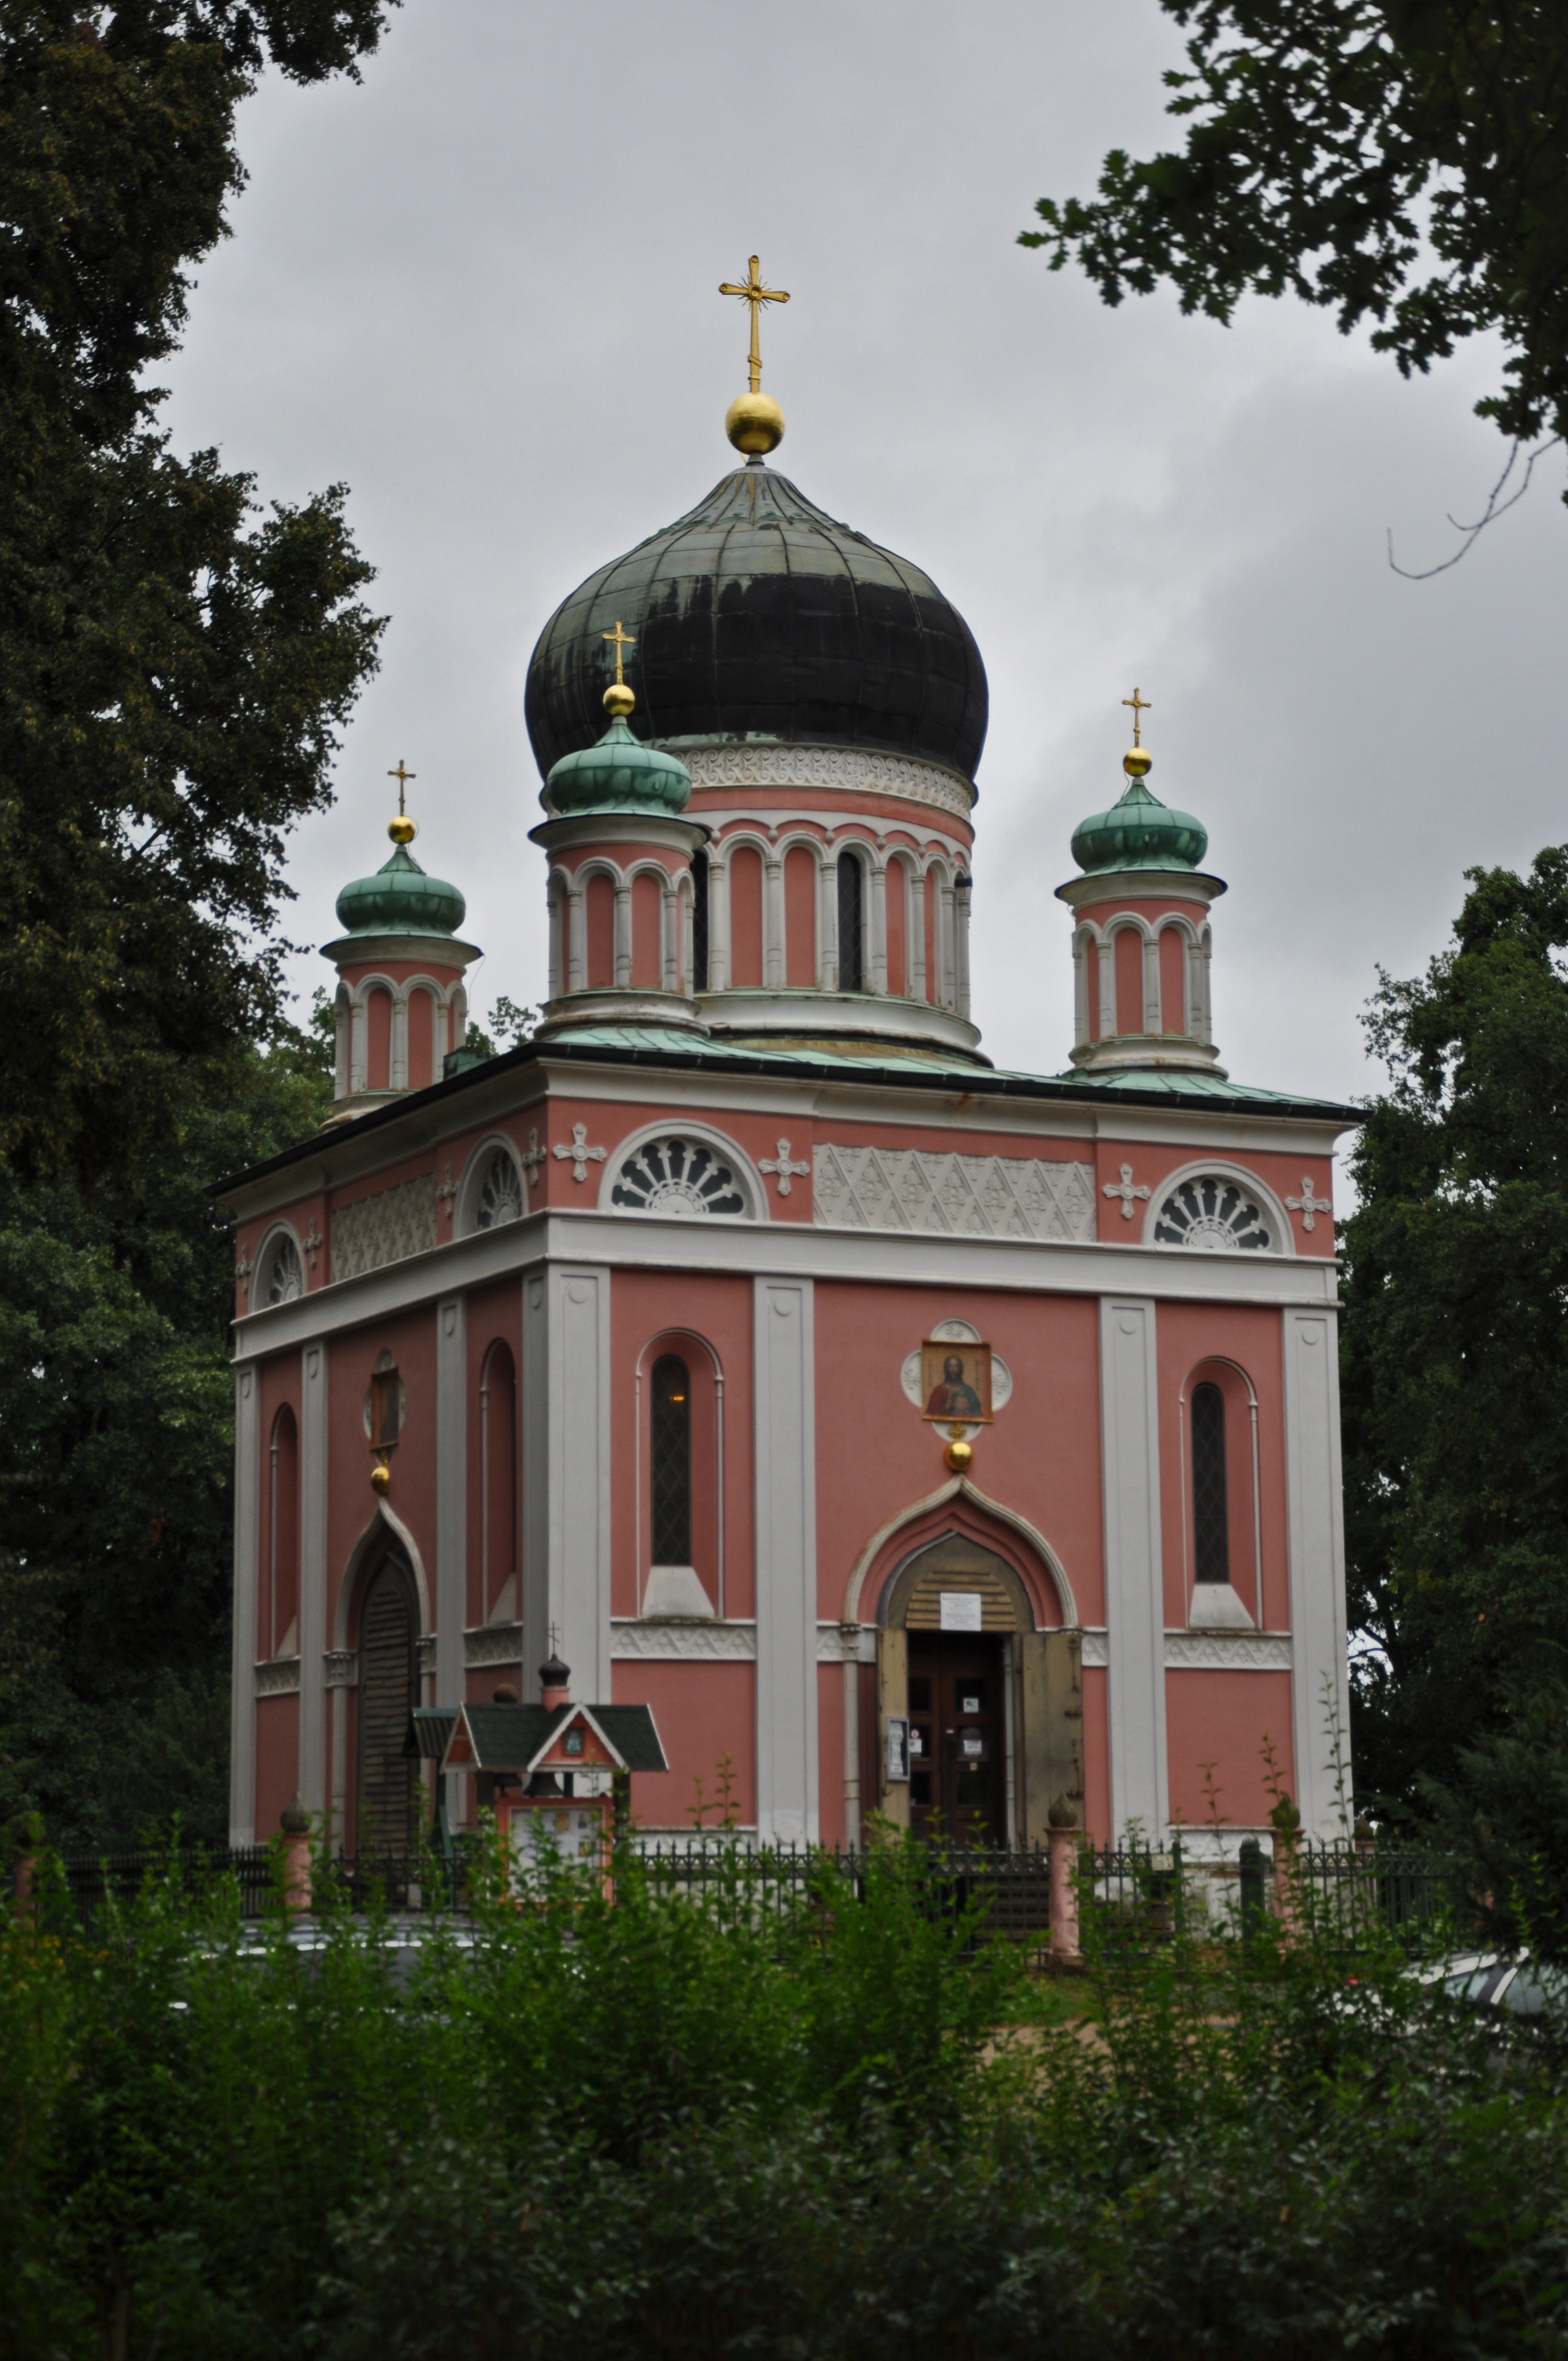
building, tower, religion, landmark, church, chapel, place of worship, bell tower, faith, monastery, shrine, germany, synagogue, history, holy, orthodox, unesco, russia, russian, colony, potsdam, brandenburg, restoration, alexander newski memorial church, onion dome, world heritage site, prussia, alexandrowka colony, central plan building